Negros Oriental State University

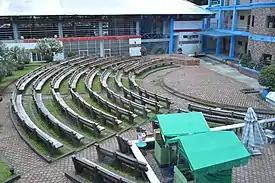
The NORSU Amphitheater

The Dumaguete Campuses of NORSU house ten colleges offering a diverse range of undergraduate degree programs across various disciplines. The Graduate School is also based at the Main Campus. Meanwhile, the College of Agriculture, Forestry, and Fisheries operates at the Pamplona Extension Campus, providing specialized training in the agricultural sciences.